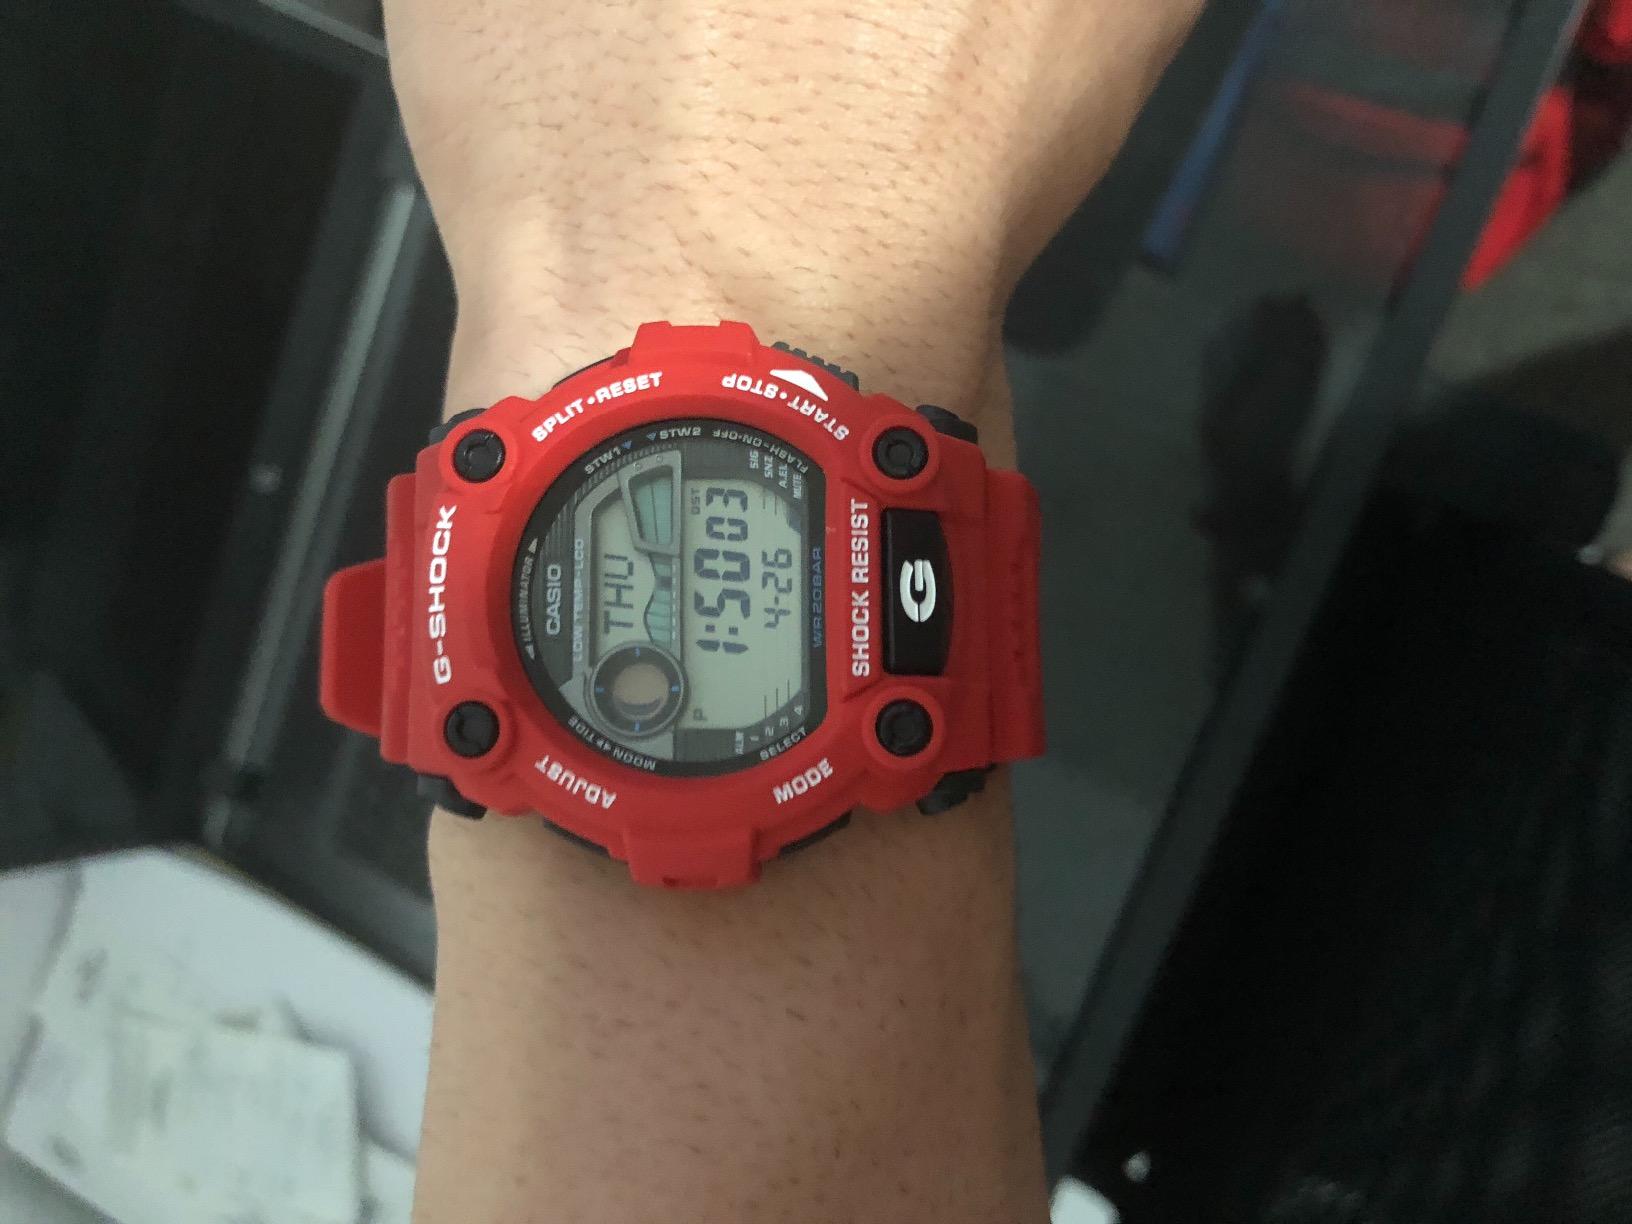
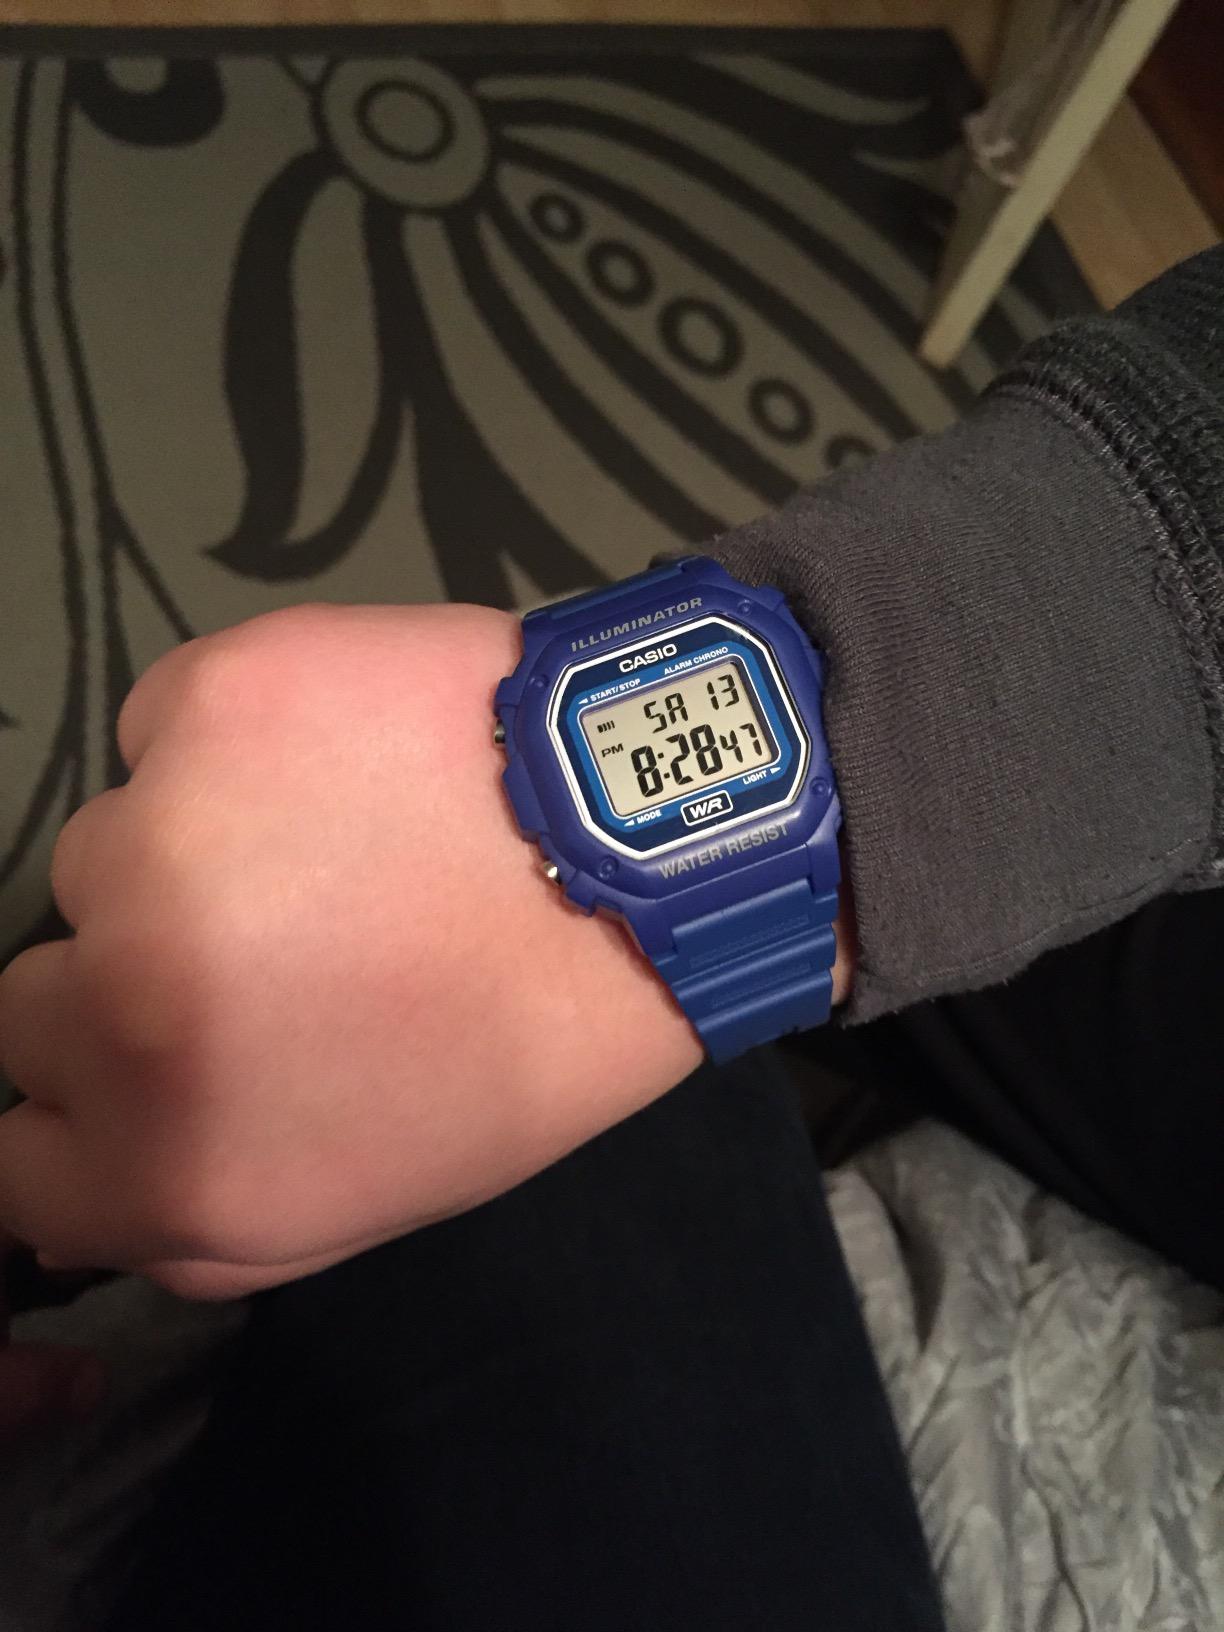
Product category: accessories_watch
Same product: no